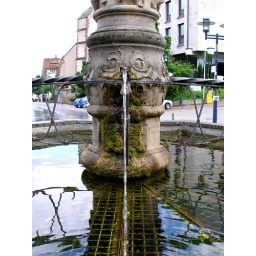
this fountain is located on the main street, the white building in the back is our hospital